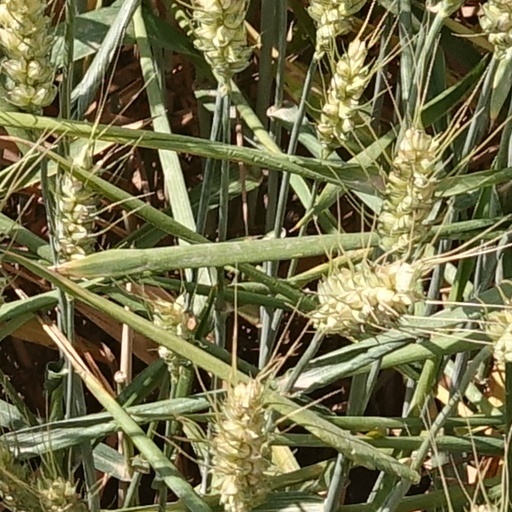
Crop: wheat